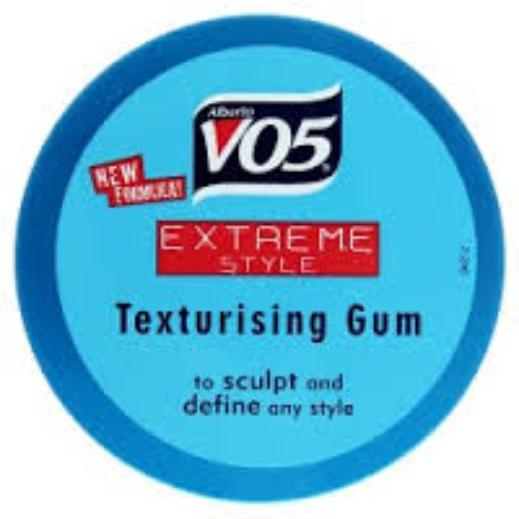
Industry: Necessities